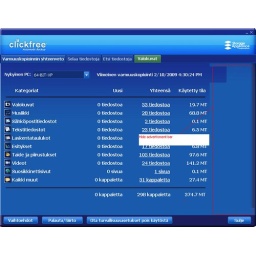
Suomi and Svenska - Hide advertisement bar in backupcomplete screen